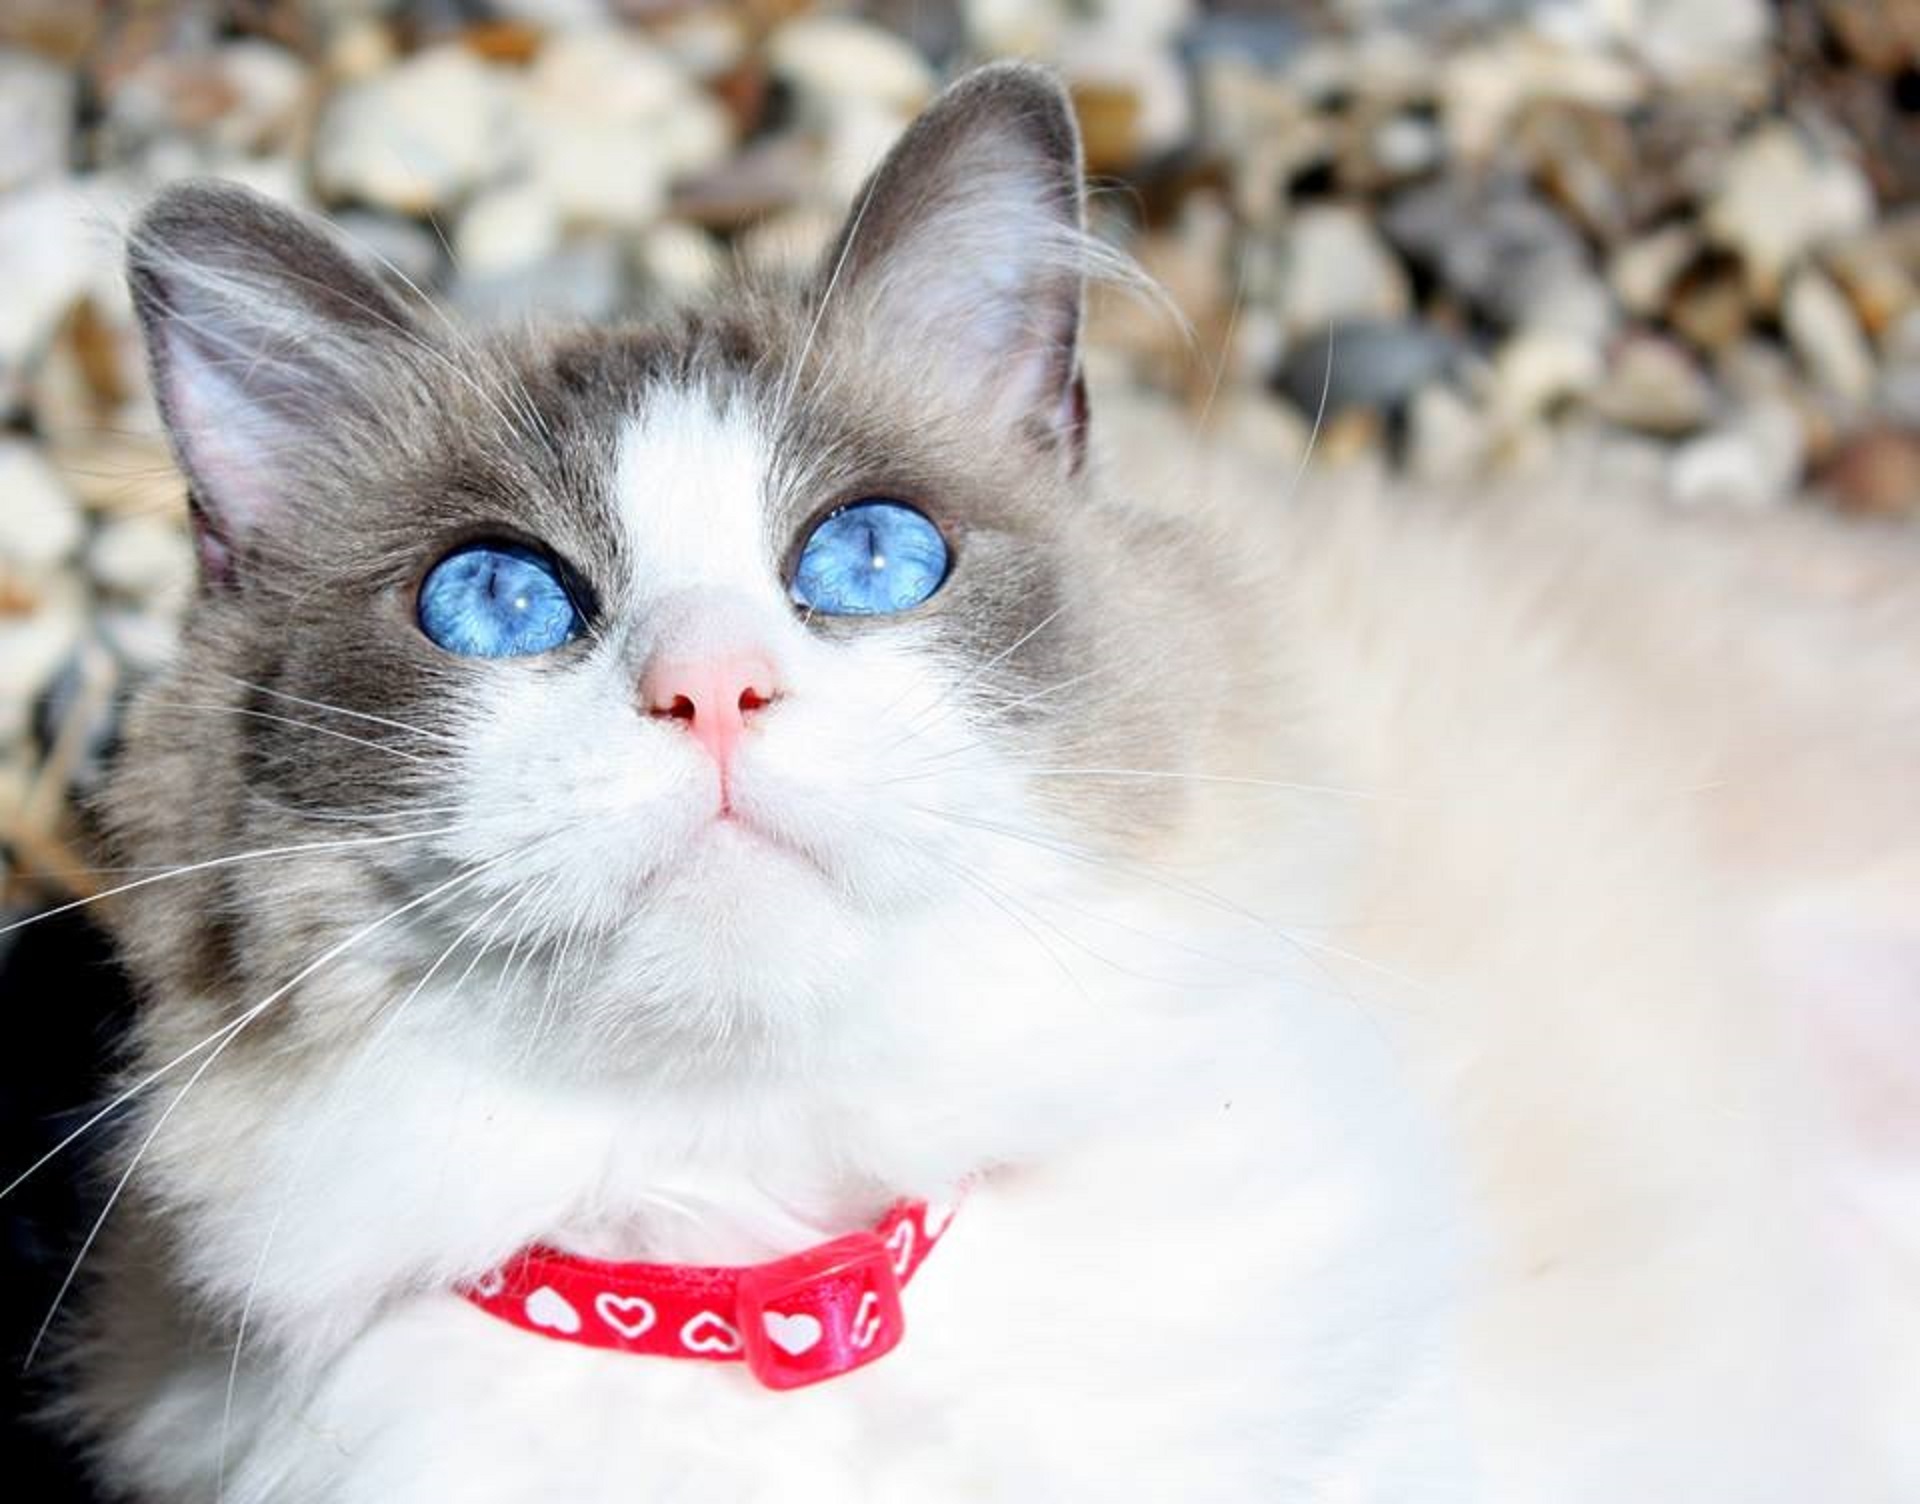
white, animal, fluffy, kitten, cat, mammal, pink, face, eyes, whiskers, skin, vertebrate, adorable, ragdoll, purebred, norwegian forest cat, small to medium sized cats, cat like mammal, carnivoran, domestic short haired cat, domestic long haired cat, birman, pampered, ragdoll cat